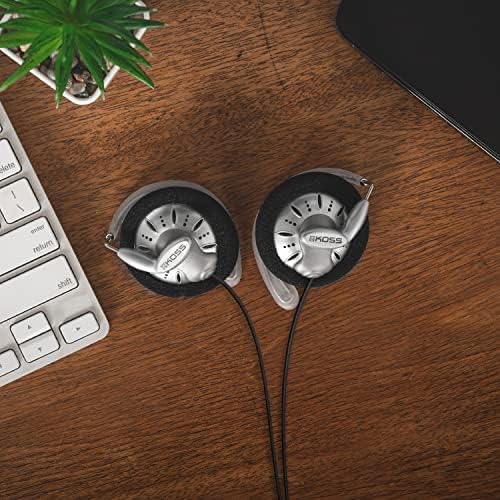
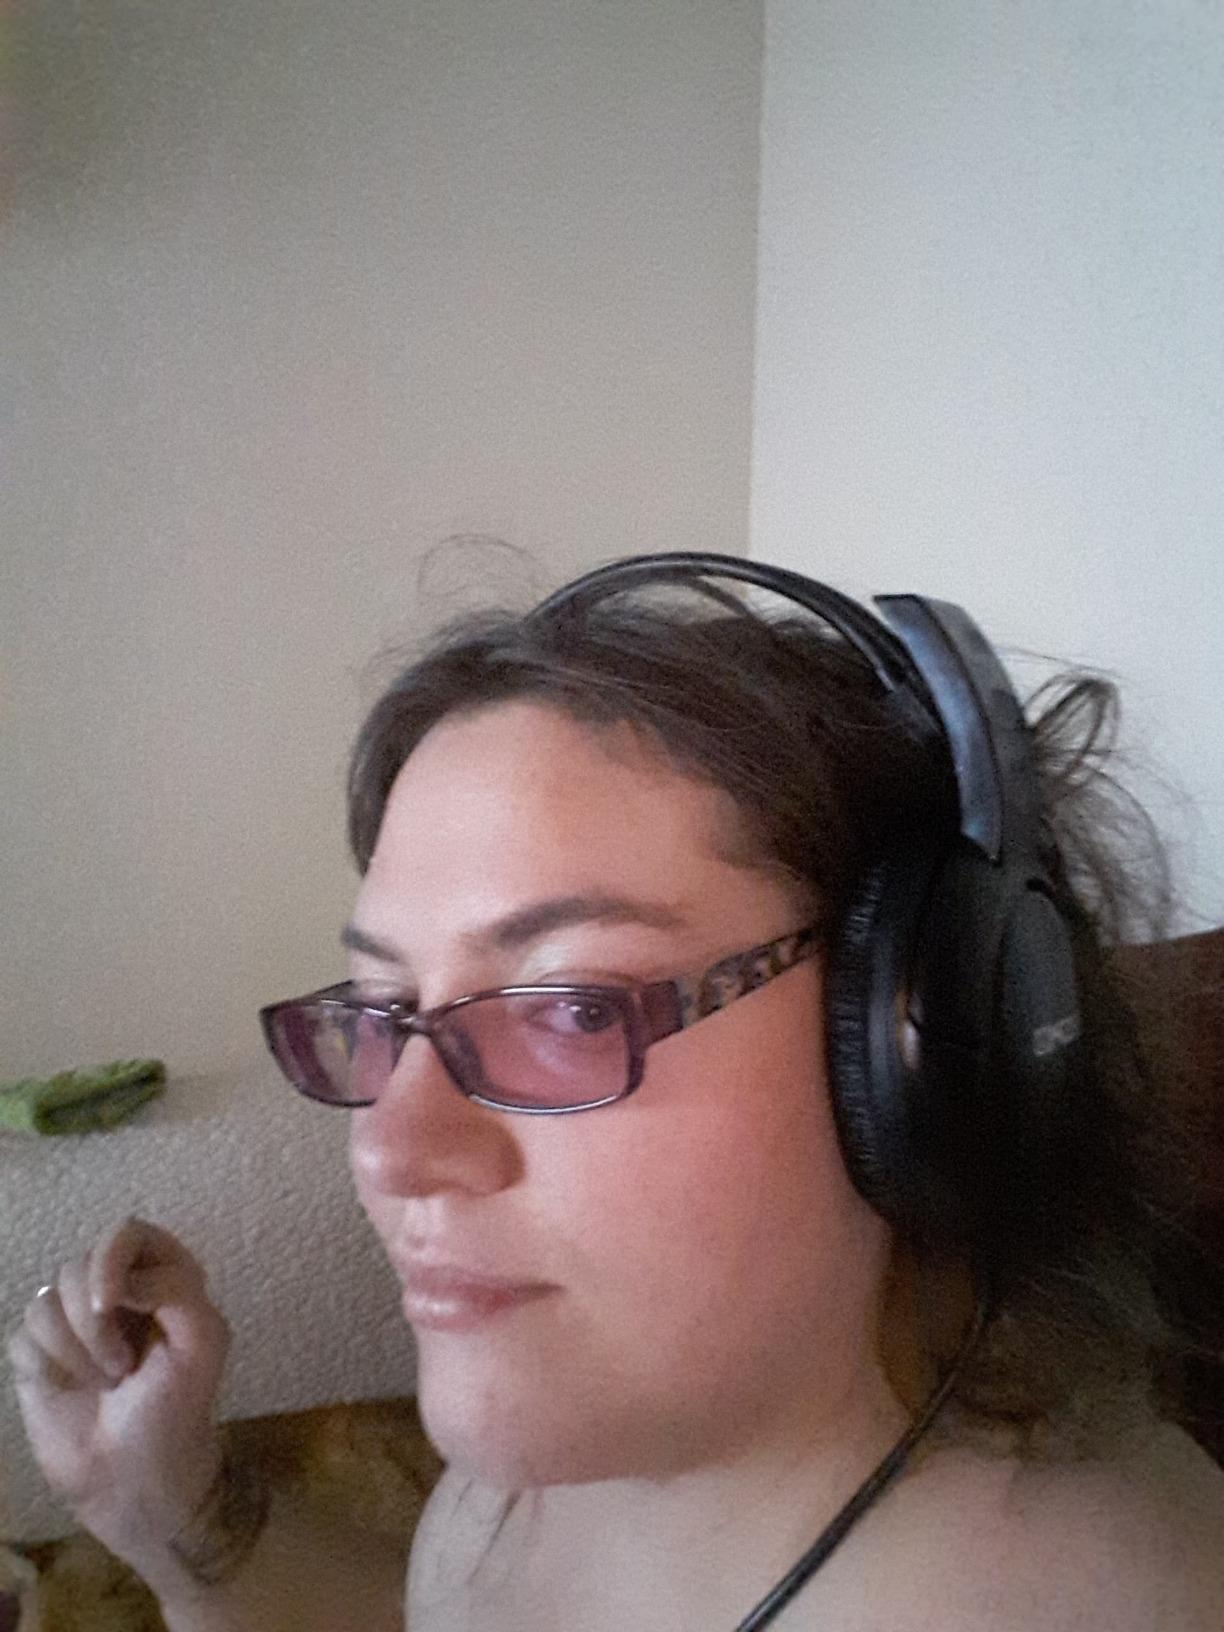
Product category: headphones
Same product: no